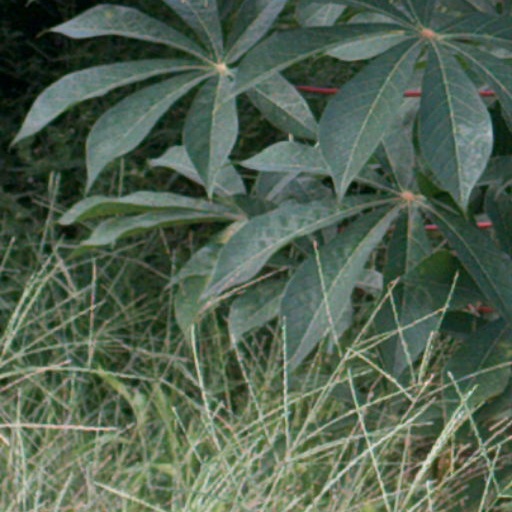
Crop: cassava